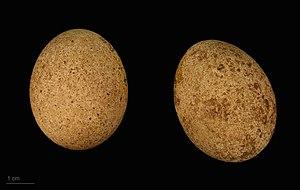
Le faucon crécerelle est une petite espèce d'oiseaux de proie agile de la famille des falconidés. C'est l'un des rapaces les plus communs de France avec la buse variable et le milan noir. Son petit est le fauconneau. C'est un oiseau diurne.